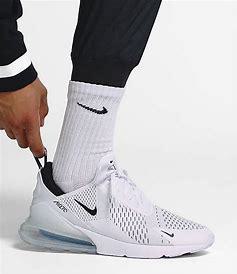
Brand: Nike
Model: Air Max 270